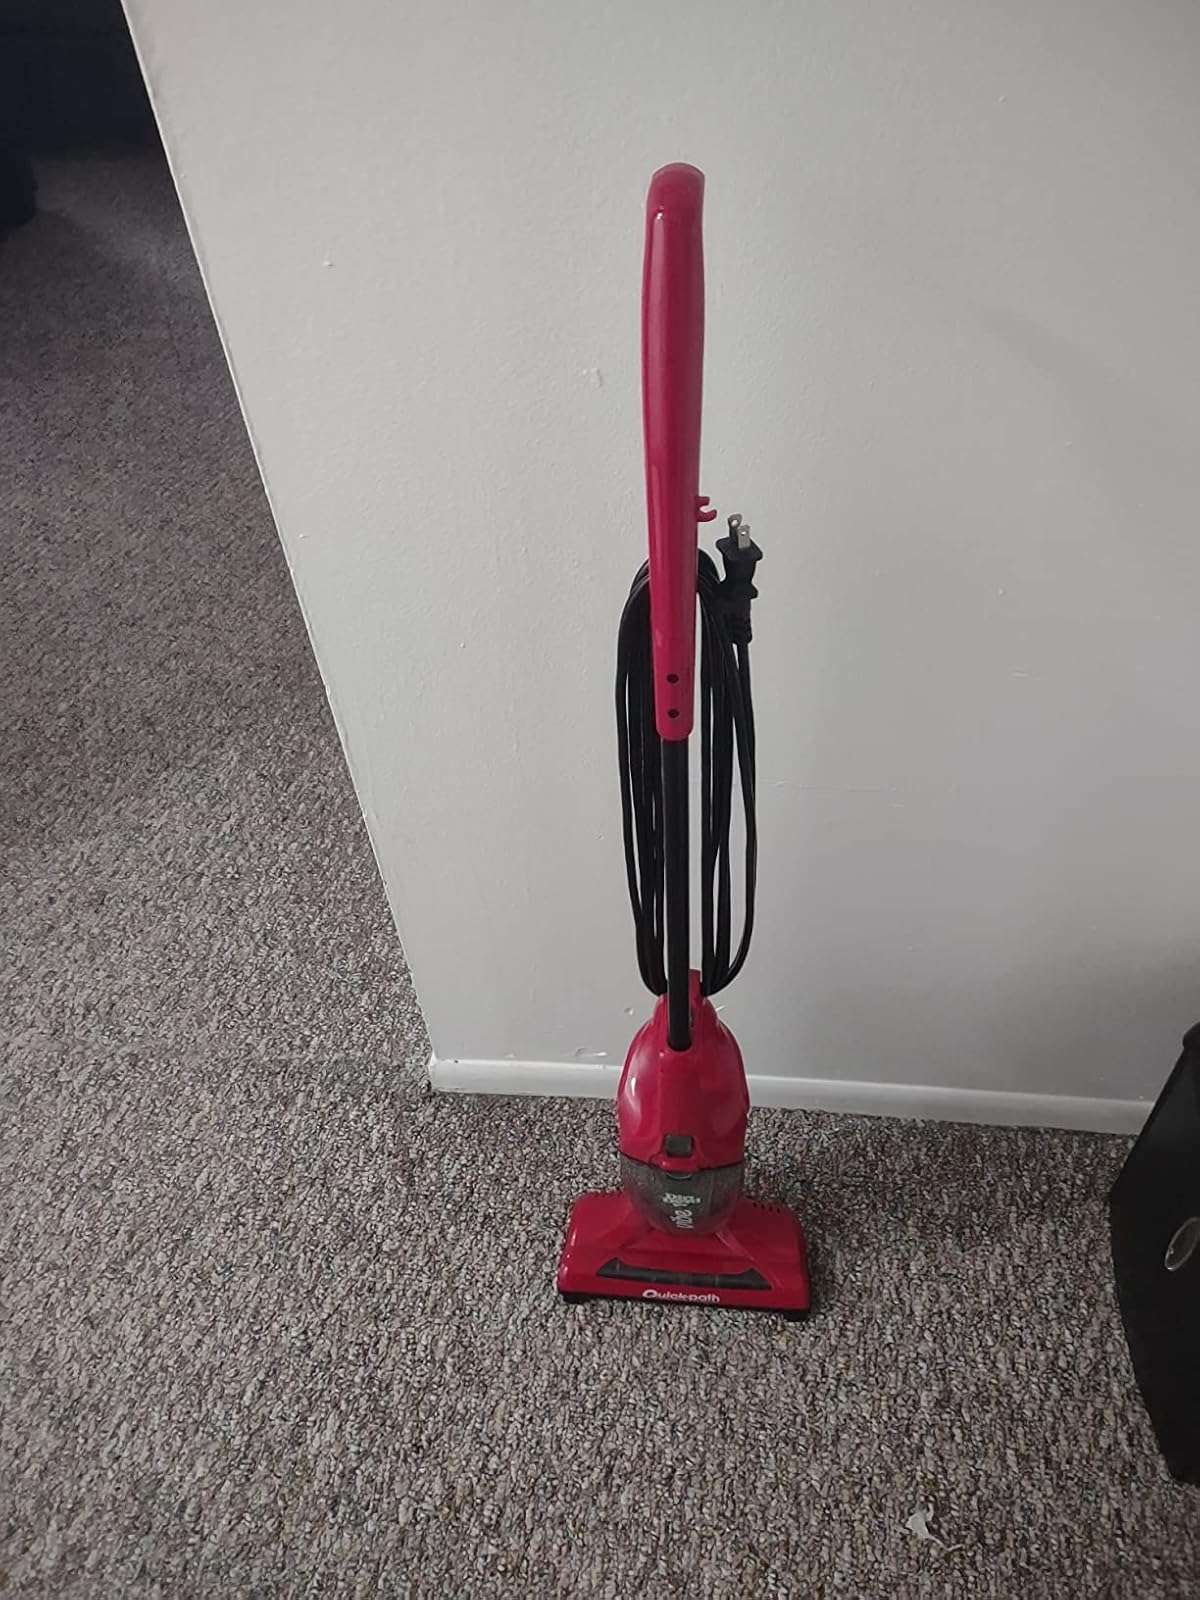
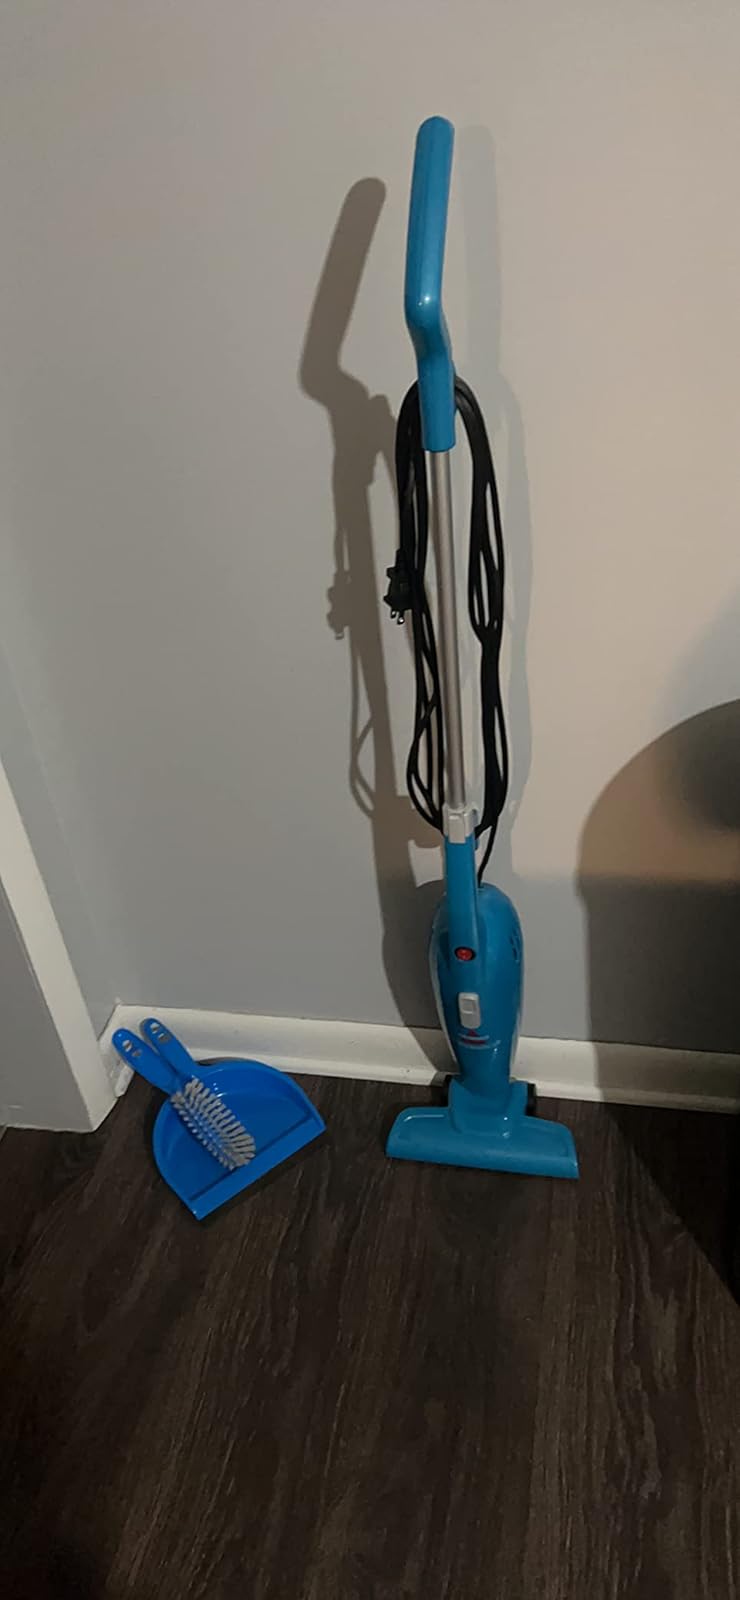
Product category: items_vacuum
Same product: no